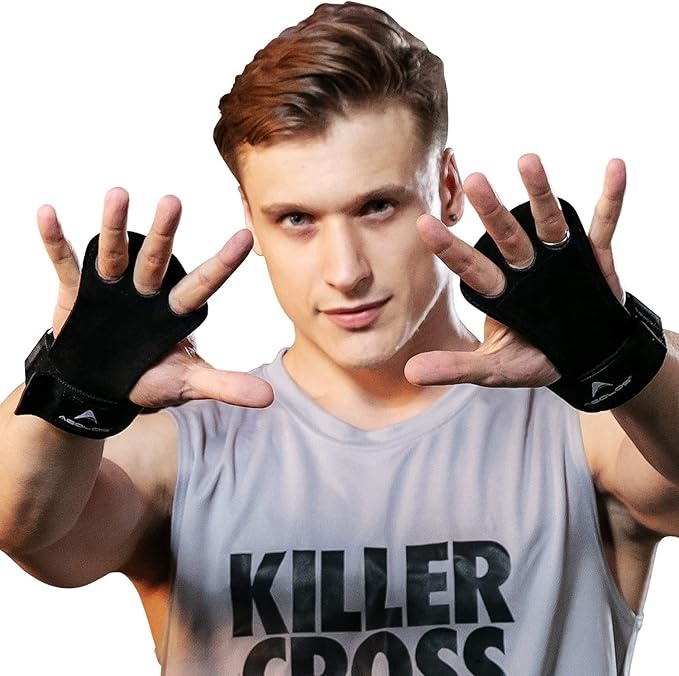
AEOLOS Leather Gymnastics Hand Grips-Great for Gymnastics,Pull up,Weight Lifting,Kettlebells and Cross Training
About This PREMIUM LEATHER HAND GRIPS：We use high quality leather that is not only sturdy deodorant but also soft and form fitting.It provide wrist support and stability, and protect you against injury callus and tears. SAFE WRIST SUPPORT: More than just perfectly covering your palms, these hand grips safely encircle your wrists and can be conveniently adjusted according to your comfort level. Ergonomically designed to minimize pressure, reduce wrist strain and remain steady throughout your WOD or exercise routine, these grips are a powerful shield against a host of long-term wrist and joint conditions. PALM PROTECTOR HAND GUARD: A perfect fit gymnastics grip to cover your palms! Our AEOLOS leather hand grips provide full palm protection against abrasions, scars, hand tears, calluses and blisters. So you don't have to worry about slips and reduced friction while gripping exercise equipment or doing chin ups, pull ups and WODs CARRYING BAG:So you can carry your grips in your bag without them getting sweaty, dirty, or without getting your other gym items covered in chalk from the grips. OUR QUALITY ASSURANCE: If for any reason you're not completely satisfied, we will REFUND your payment or send you a pair of new replacements. Please don't hesitate to email will always be here if you need us. Overview Brand : AEOLOS Material : Leather Size : Small Sport : Gymnastics Glove Type : Gymnastics Color : 9#Latest Style Black(2 layers leather) Special Feature : Portable Hand Orientation : Ambidextrous Item Package Quantity : 1 Product Care Instructions : Hand Wash Only
Brand: AEOLOS
Category: Sporting Goods > Athletics > Gymnastics > Gymnastics Protective Gear